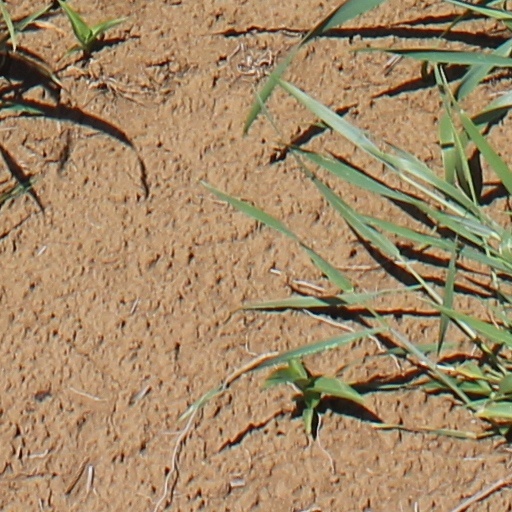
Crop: wheat